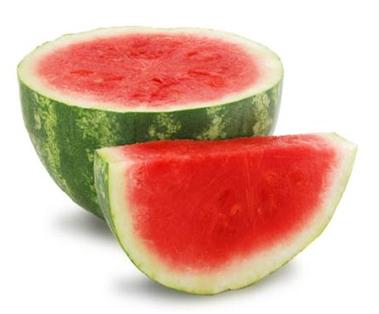
Label: Watermelon